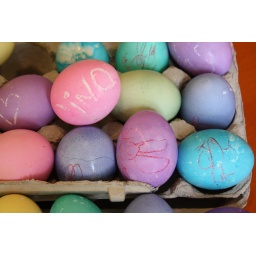
Sylvia added animal artwork in red crayon.